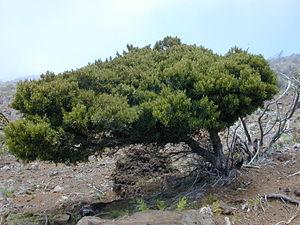
Le bois de reinette, aussi appelé bois d'arnette ou dodonée visqueuse, est une espèce d'arbuste de la famille des Sapindaceae. Cet arbre d'origine pantotropicale est utilisé contre l'arthrose, les rhumatismes et la goutte.